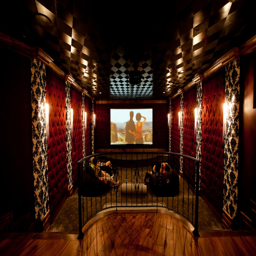
home theater with red upholstery on the walls white and black wall paper and painted ceiling